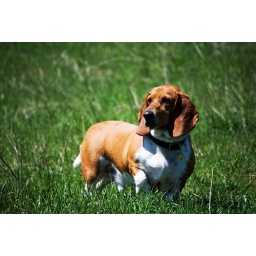
enjoying the spring air in the standing rock dog park